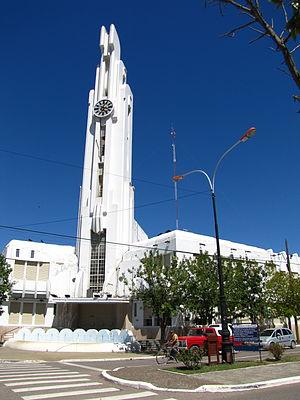
L'Art déco est un mouvement artistique né dans les années 1910, principalement au lendemain de la Première Guerre mondiale et qui prit son plein épanouissement au cours des années 1920 avant de décliner lentement à partir des années 1930, pour prendre fin avec la Seconde Guerre mondiale. C'est le premier mouvement d'architecture-décoration de nature mondiale.